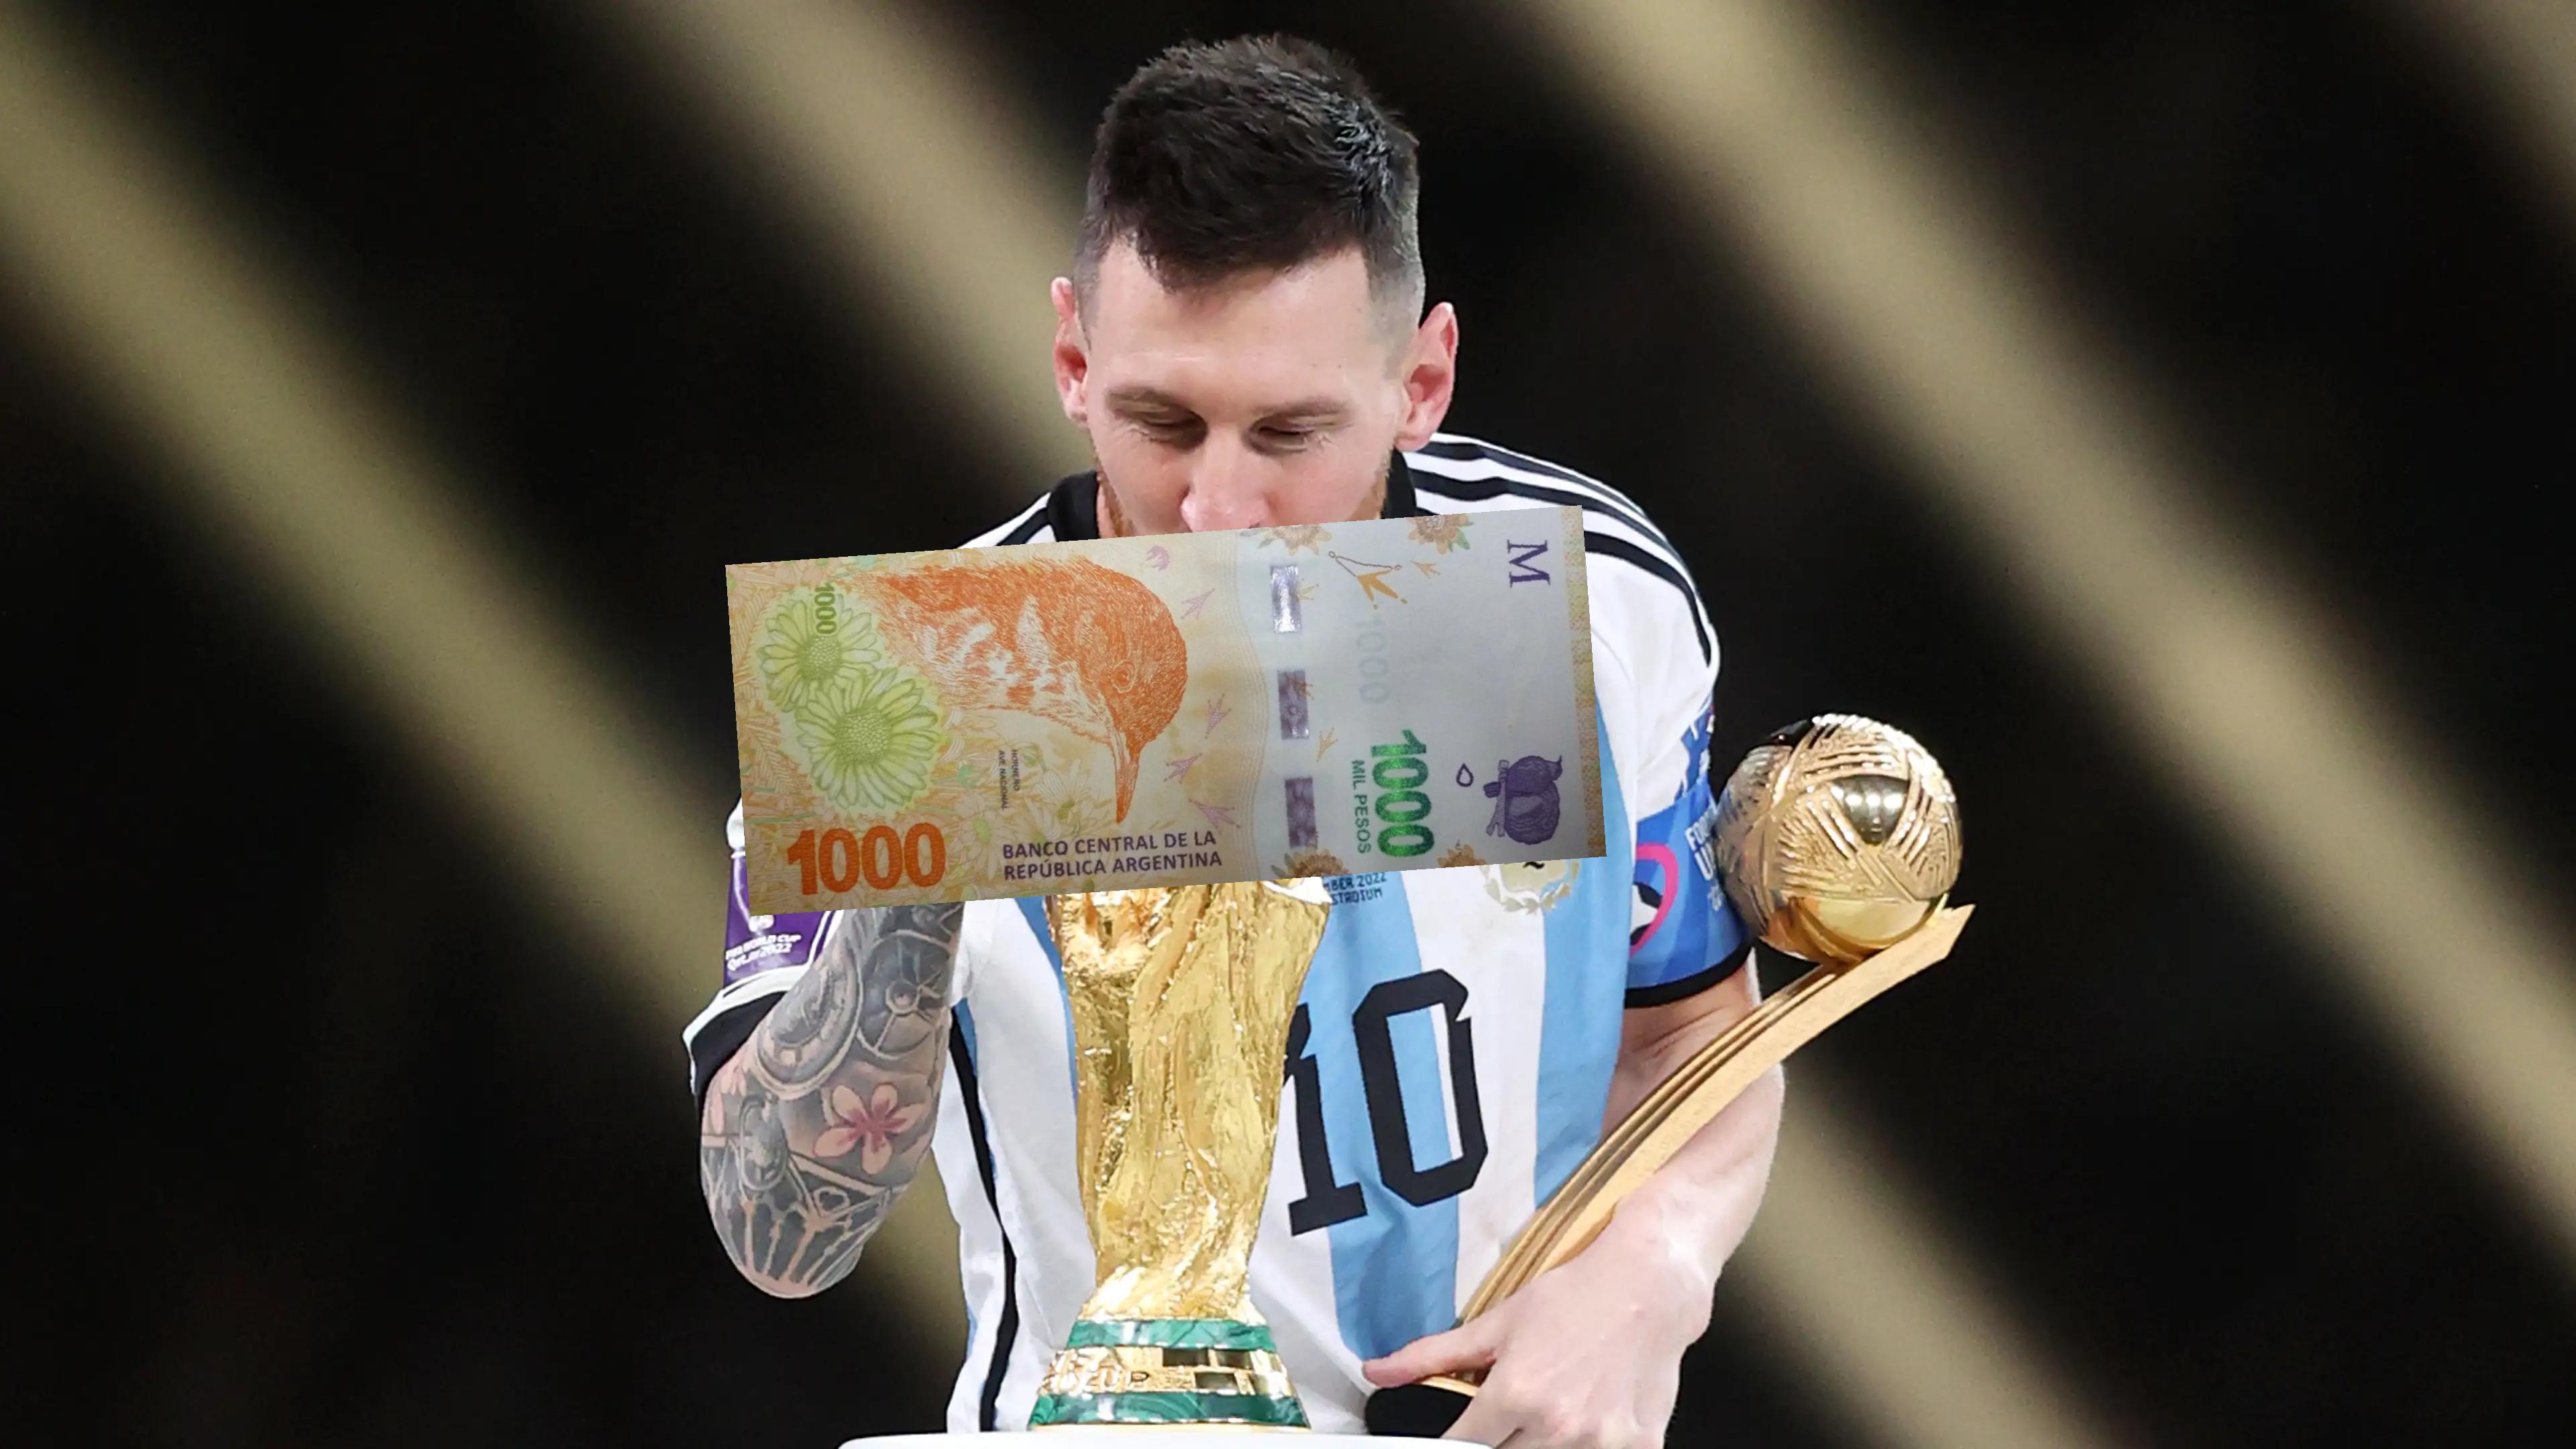
Denominación: 1000